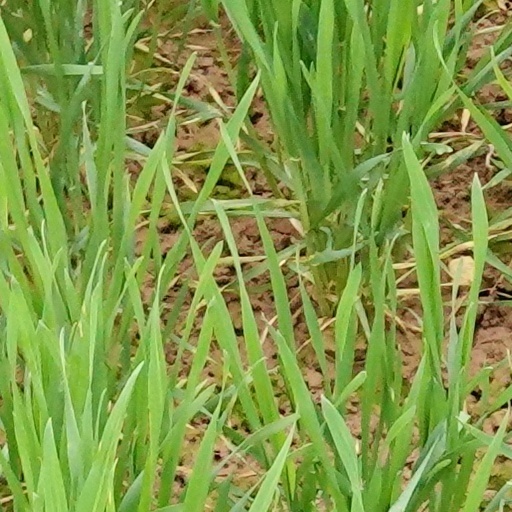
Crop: wheat